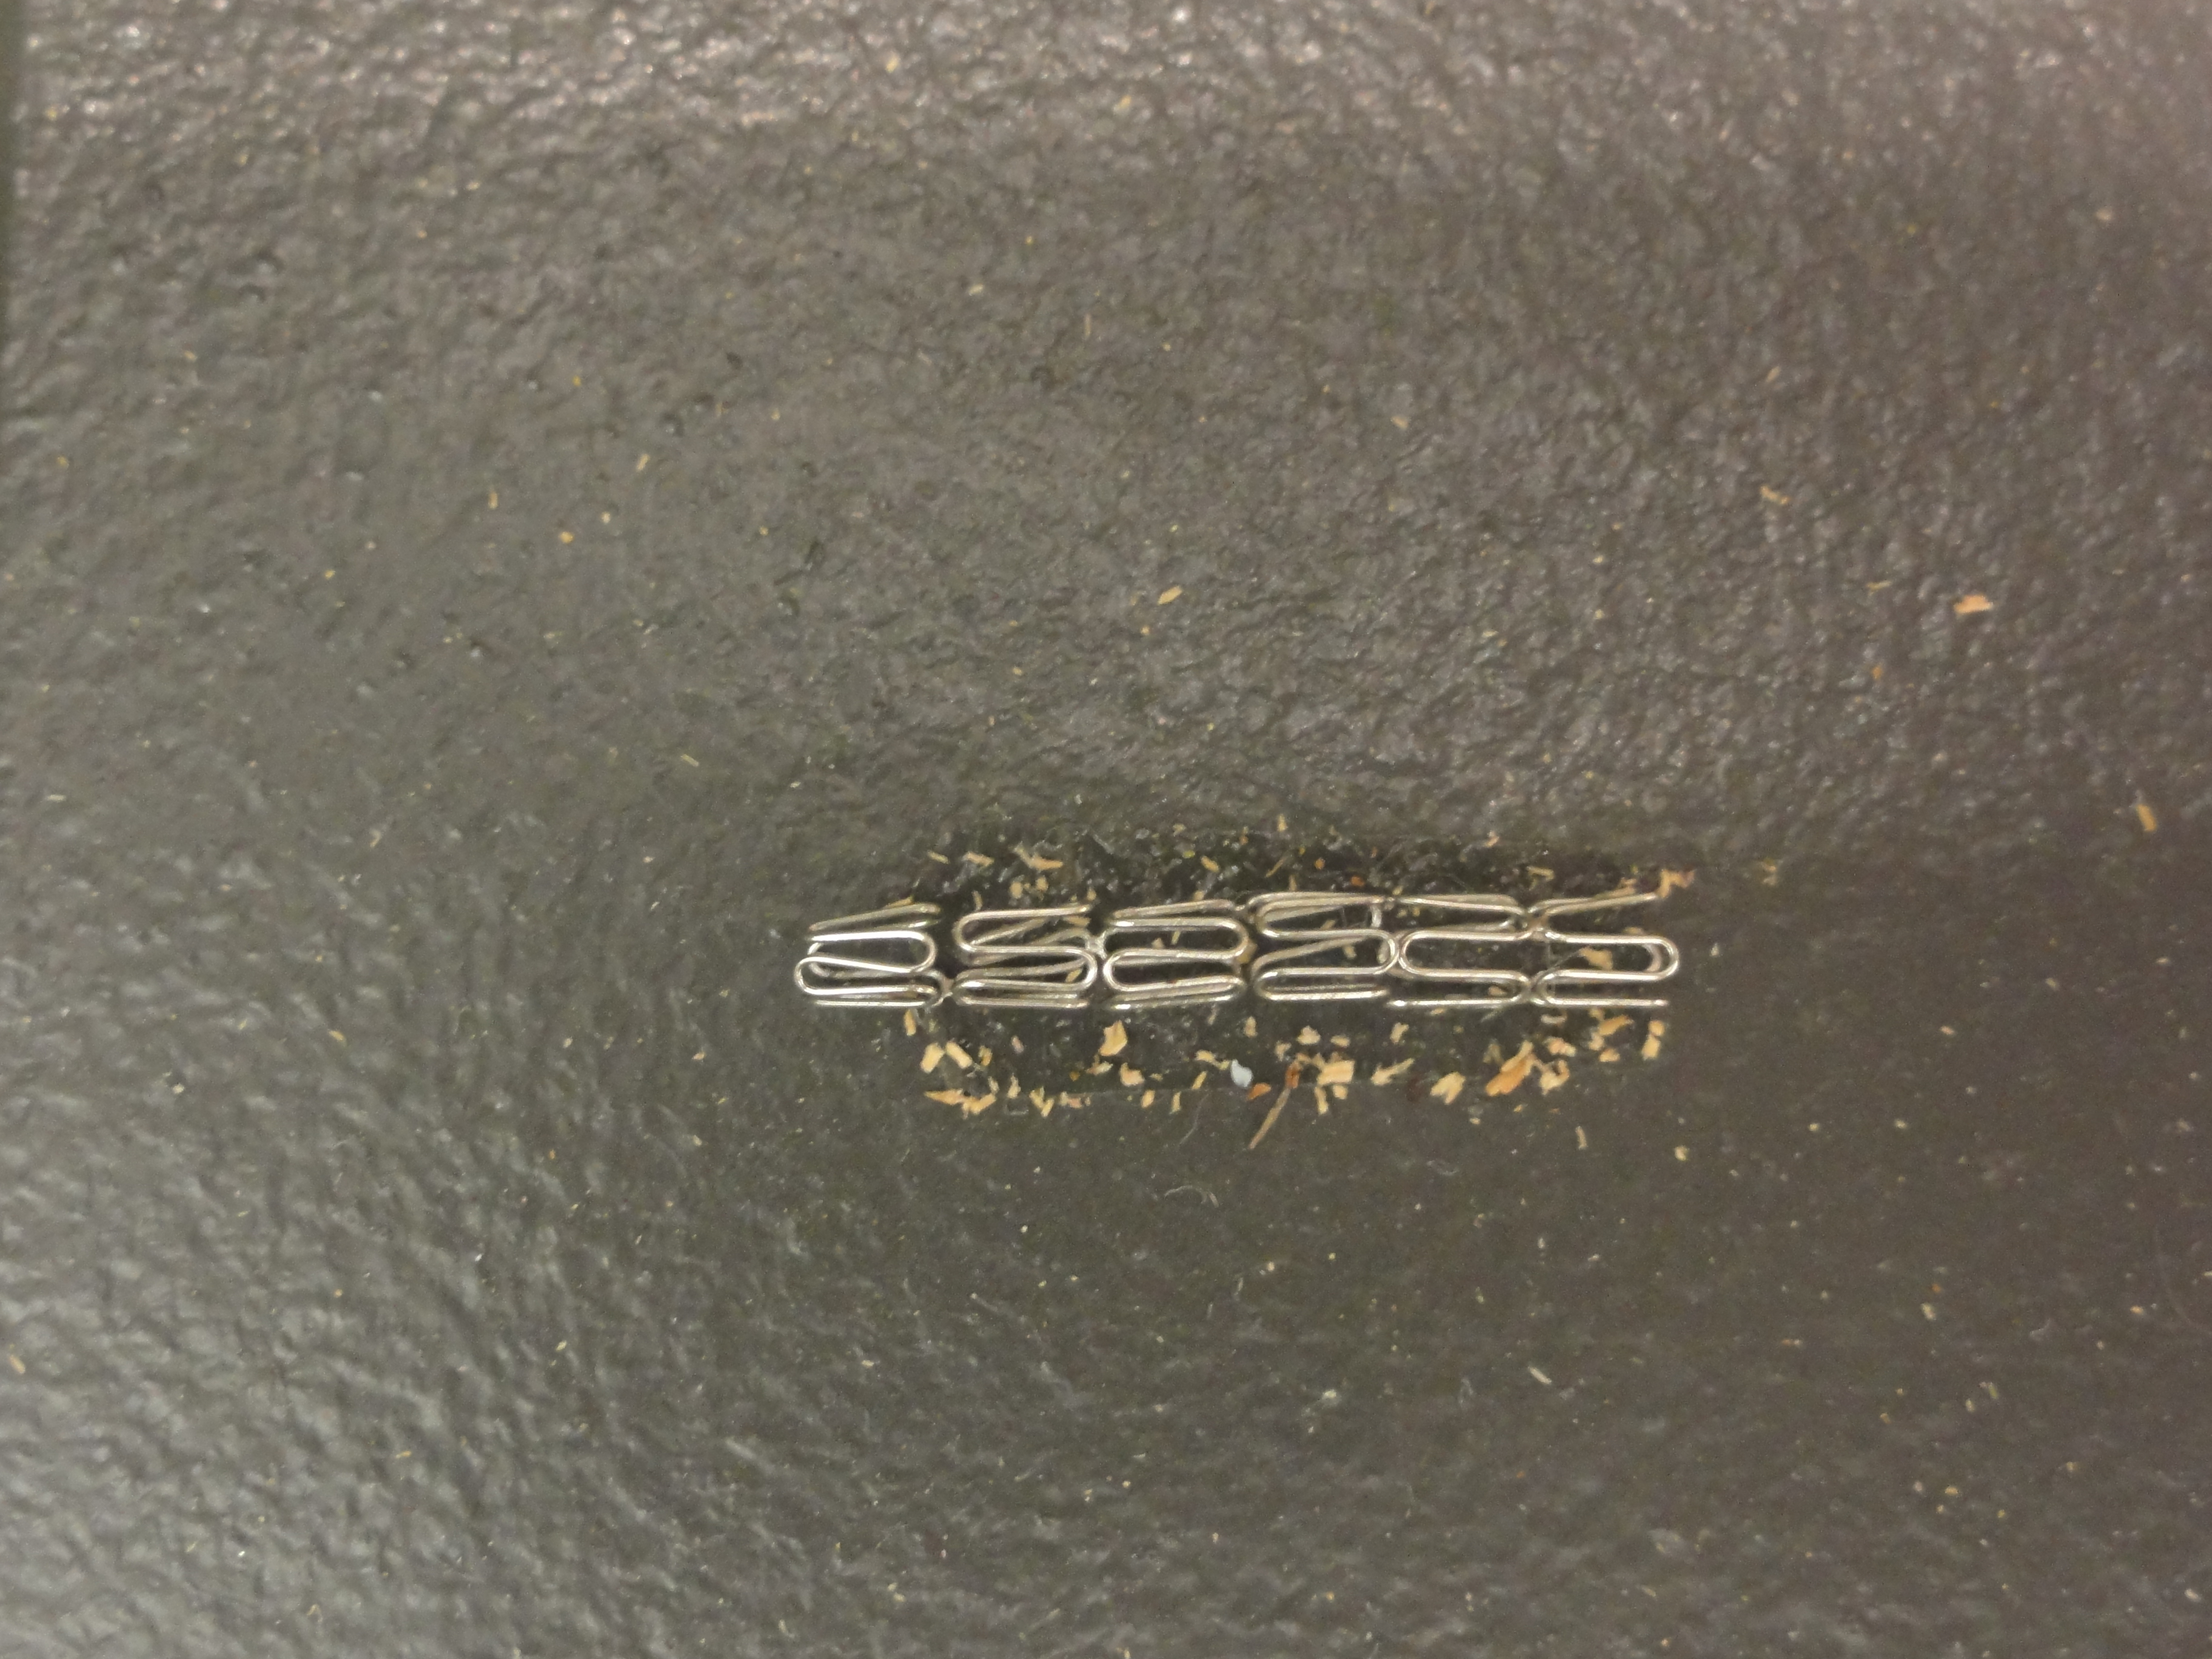
Stent, Originalgröße (unbekannter Venenendurchmesser), Hersteller: Johnson & Johnson
Specialty: biomedical engineering / devices
Image credit: User:Mattes